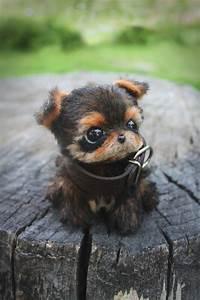
dog